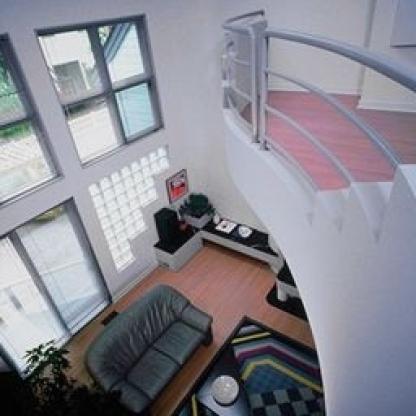
Scene: Indoor